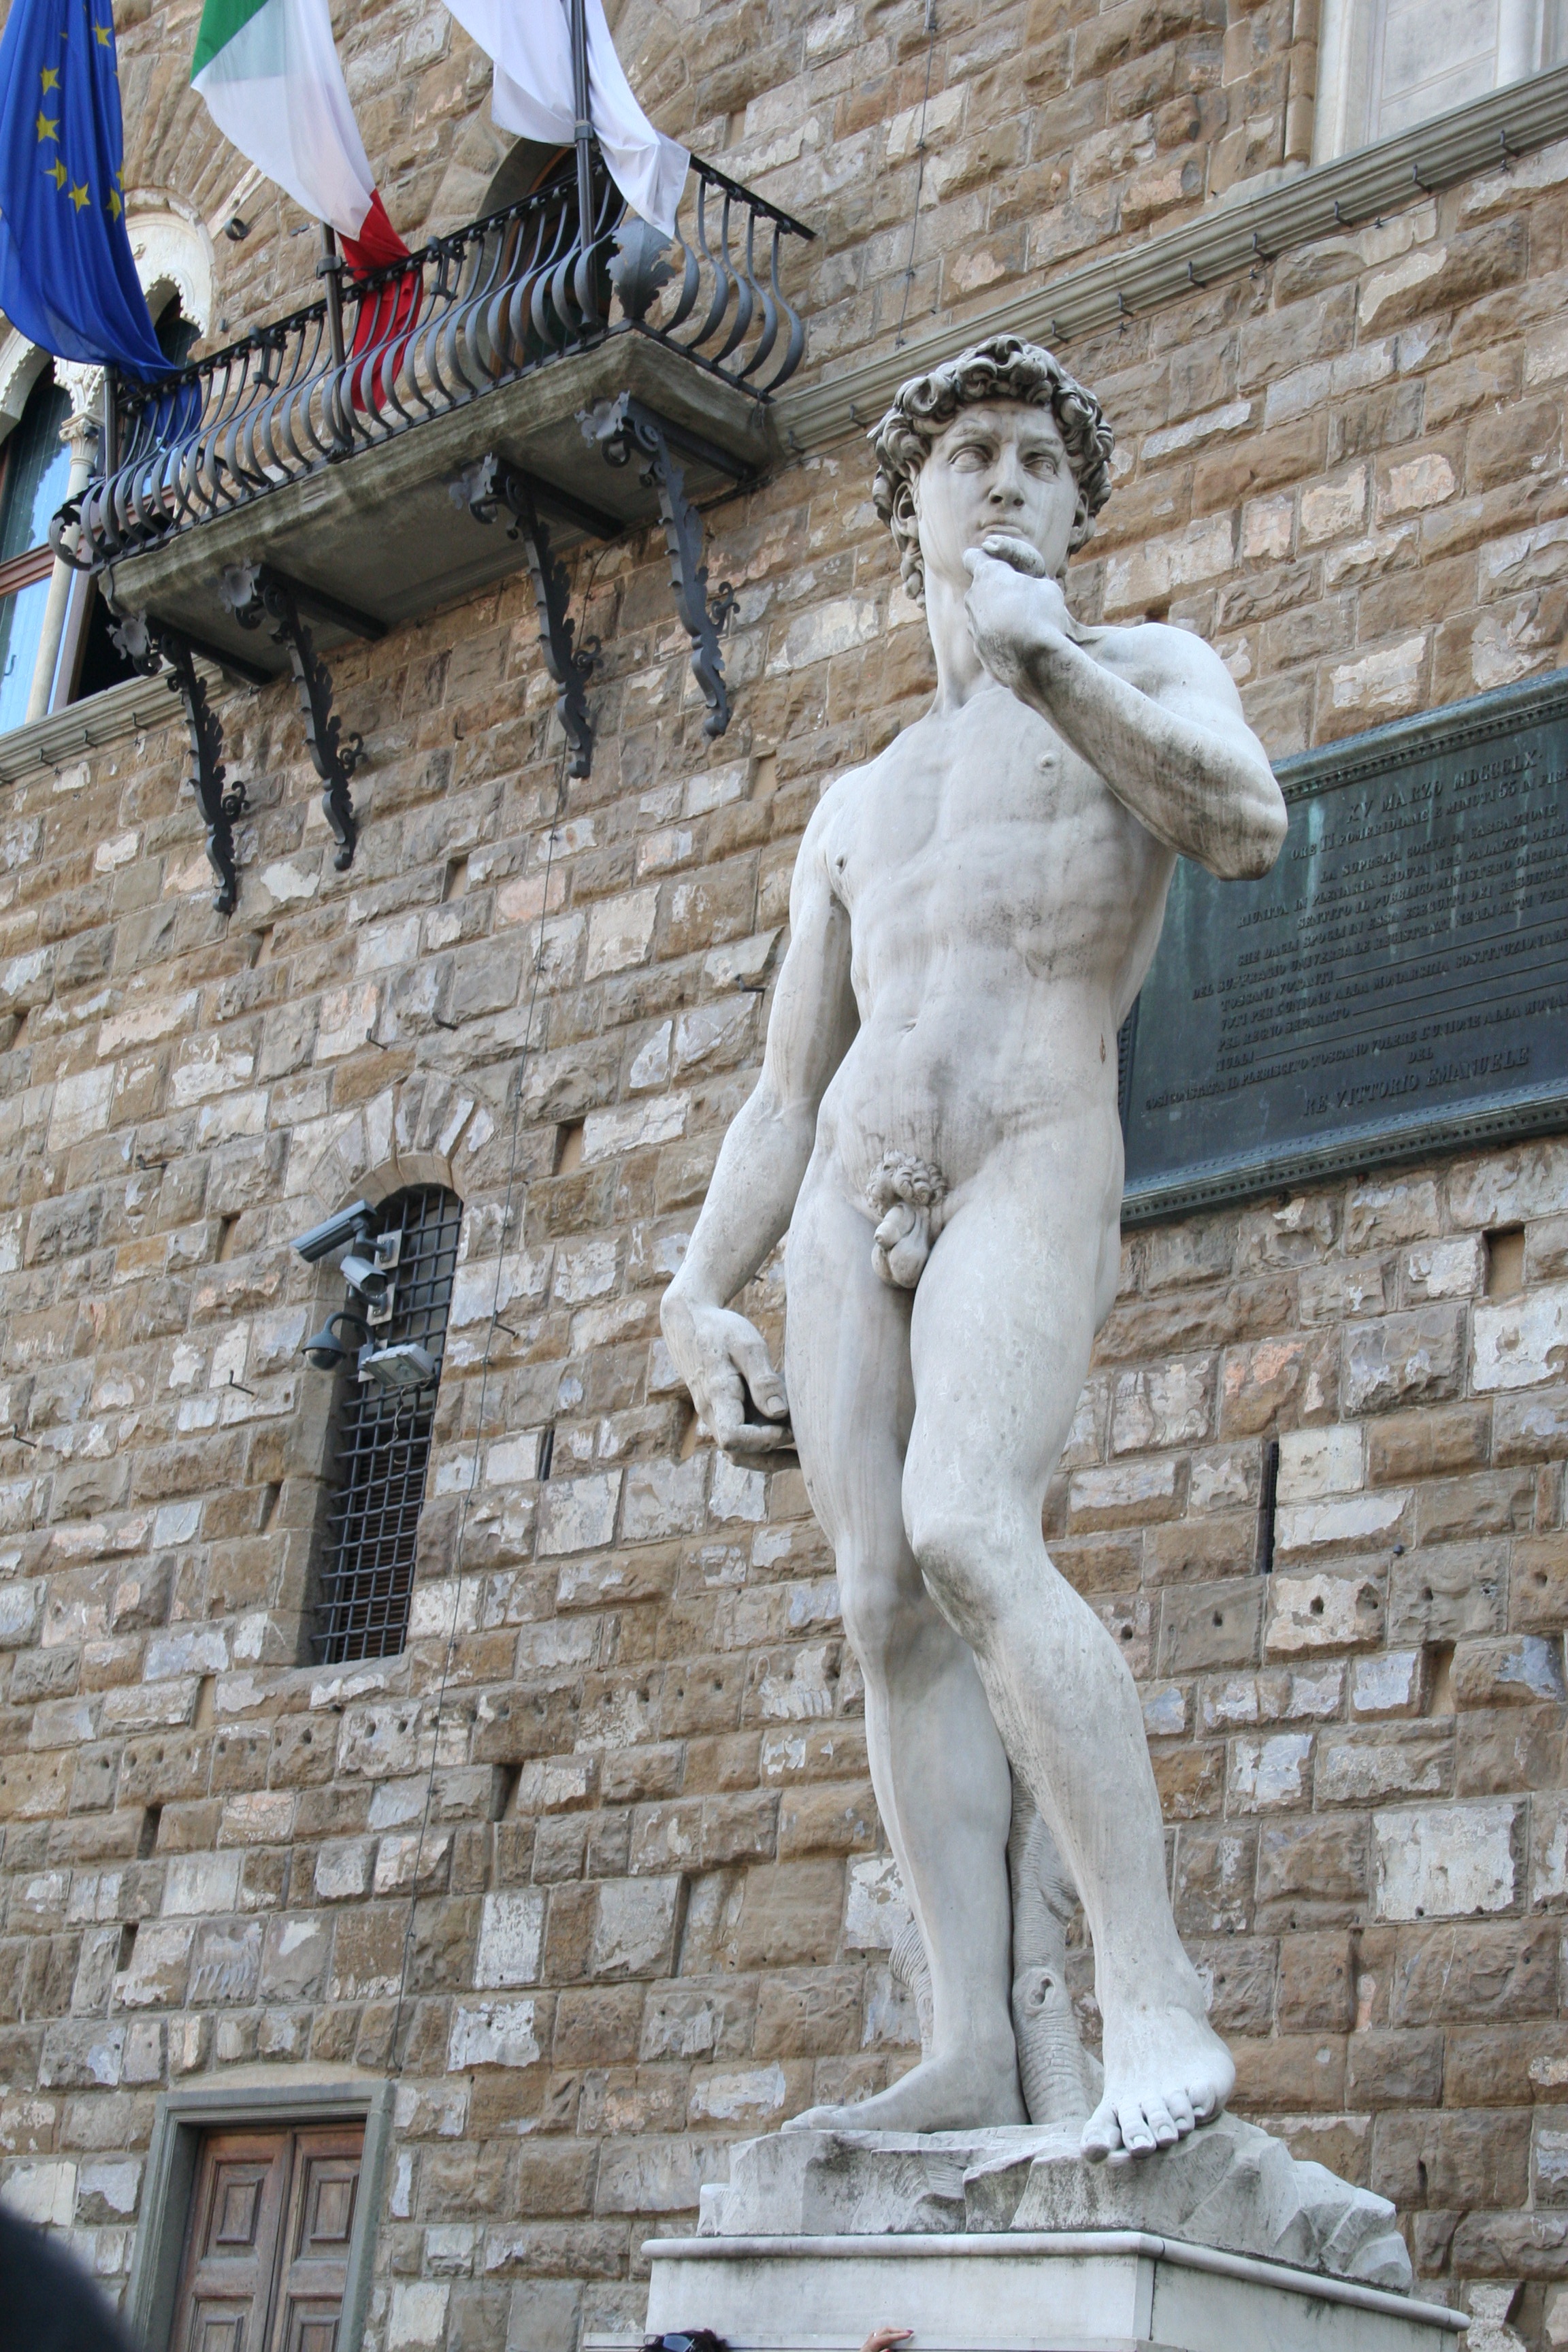
old, monument, statue, italy, sculpture, art, temple, florence, ancient history